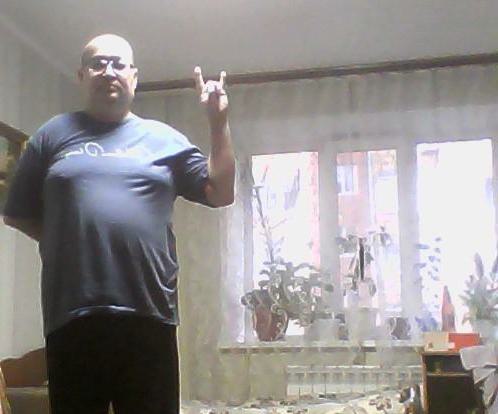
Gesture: rock